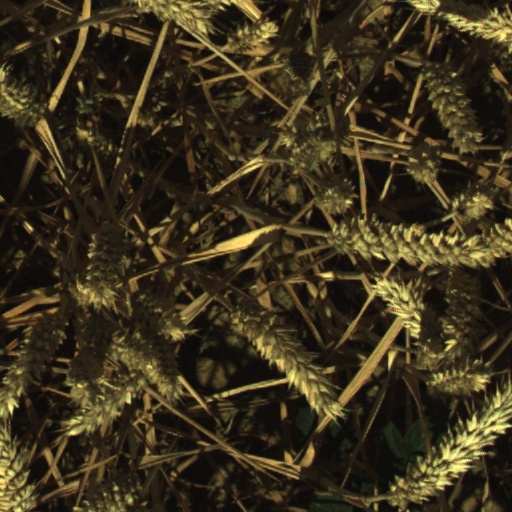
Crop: wheat